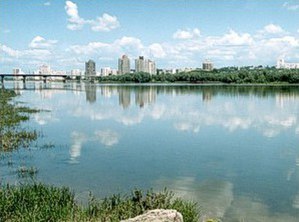
Dnestr
Dnestr ved Rîbniţa
Dnestr er en 1.352 km lang flod, der udspringer i Karpaterne, flyder igennem Ukraine og Moldova og udmunder i Sortehavet.